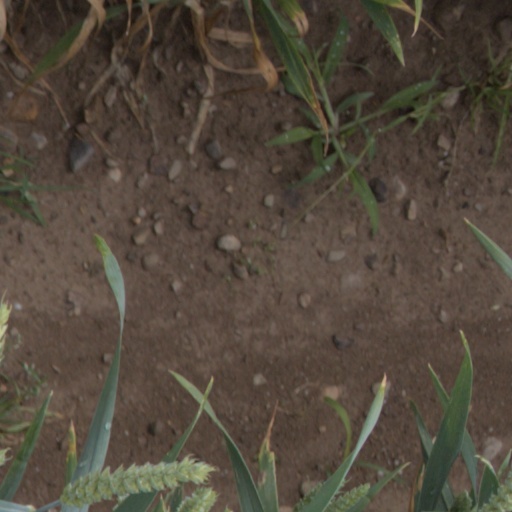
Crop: wheat